Deventer

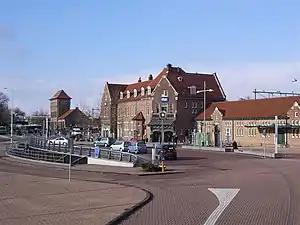
Deventer railway station

Deventer is also home to one of the three campuses of Saxion University of Applied Sciences ("Saxion Hogeschool"), a polytechnical school offering internationally recognized Bachelor's degrees and Master's degrees in a wide range of fields, including engineering, economics, social work, investigations and health care. The other campuses are located in Enschede and Apeldoorn.